Giovanni Verga

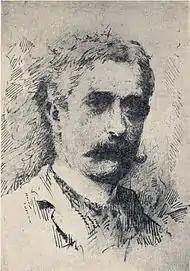
Portrait of the young Verga by Antonino Gandolfo

In 1872 Verga settled in Milan and had direct contact with Scapigliatura writers. In this period this city was the most modern one of the peninsula, economic capital and home to the main newspapers and major publishing houses to come into contact with modernity. He became assiduous with the most famous Milanese cultural circles, such as the salon of Countess Clara Maffei. He befriended unruly writers and teamed up at the Cova café with authors, publishers and literary critics. His next novels, "Tigre reale" (1874) and "Eros" (1875), are typical Scapigliato products. In both, a contrast is drawn between the false, cynical life of the urban upper classes and family virtues embodied in a female character. However, also in 1874, he wrote ‘Nedda’, a novella with a Sicilian setting, which is in a much more realist vein than anything else he had so far written, though the narrative impersonality which will distinguish his "verismo" is still absent. It tells the story of a poor olive-gatherer and her love for a young peasant, Janu, who dies when she is pregnant with his child. Abandoned by everyone, Nedda has to watch her baby daughter die in dire poverty.